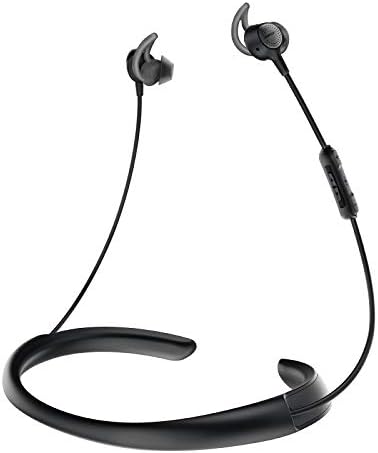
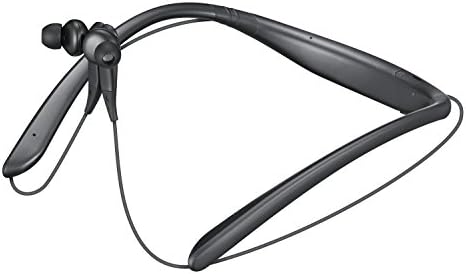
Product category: headphones
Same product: no